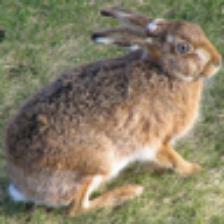
Label: NonHuman